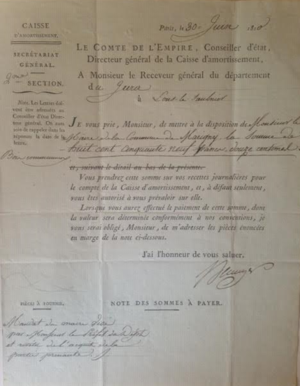
Le comte Jean Bérenger est un homme politique français. Né à Tréminis près de Mens en Isère le 8 avril 1767, il est mort à Saint-Germain-en-Laye le 4 avril 1850.
La Caisse de garantie et d'amortissement est une institution financière française mise en place par le Consulat en 1800 et destinée à l'étalement de la Dette publique. Liquidée en 1816, elle fut remplacée par la Caisse des dépôts et consignations.
La Caisse des dépôts et consignations, parfois simplement appelée Caisse des dépôts, est une institution financière publique française créée en 1816.